Mole Antonelliana

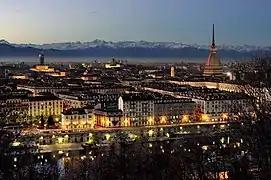
On the right, the Mole Antonelliana in 2013, view from Monte dei Cappuccini.

Since 2000, the building has housed the Museo Nazionale del Cinema. The Mole appears on the reverse of the two-cent Italian euro coins and was the inspiration for the official emblem of the 2006 Winter Olympics, as well as those of the 2005 World Bocce Championships and the 2006 World Fencing Championships.